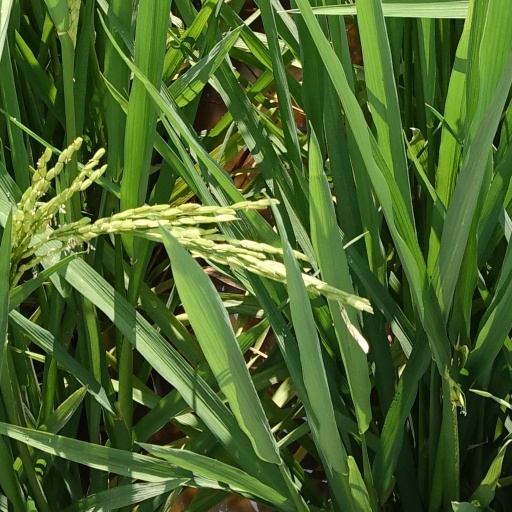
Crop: rice